Sport in Russia

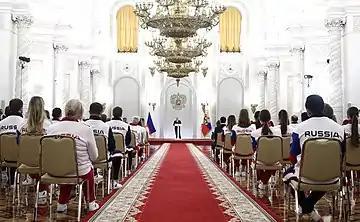
Vladimir Putin addressing the Russian Olympic team in 2021.

According to a 2018 Mediascope survey, ice hockey is the most popular sport among Russians aged 12 to 64, with 50.9% of respondents saying they are interested in events in this sport. In second place is figure skating with 39.2%. In third place is "soccer" with 33.8%. Another top five are biathlon and skiing: 31.9% and 29% respectively. However, the researchers point out that the survey was conducted one month after the Olympic Games in Pyeongchang, which might explain the dominance of winter sports.